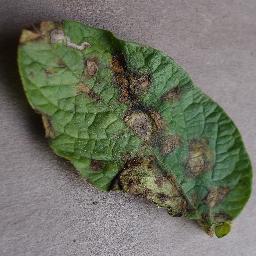
Label: Potato___Late_blight